Legion season 2

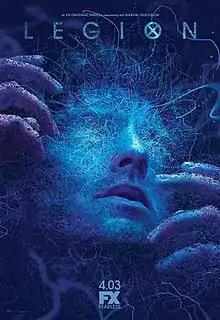
Promotional poster

The second season of the American cable television series "Legion" is based on the Marvel Comics character David Haller / Legion, a mutant diagnosed with schizophrenia at a young age. The season is produced by FX Productions in association with Marvel Television. Noah Hawley serves as showrunner.